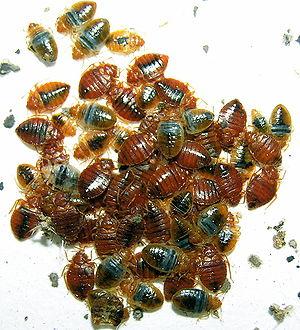
Le sous-ordre des hétéroptères ou punaises, appartient à l'ensemble des insectes ptérygotes hétérométaboles, possédant un appareil buccal de type piqueur-suceur, deux paires d'ailes — les ailes postérieures sont membraneuses alors que les antérieures sont partiellement cornées —, et des antennes longues.
Les punaises des lits sont des espèces d'insectes hétéroptères de la famille des Cimicidae, présentes dans diverses régions du monde. Exclusivement hématophages, les adultes, mâles et femelles, piquent et sucent le sang de leur hôte, mais peuvent survivre sans manger jusqu’à un an et demi, voire deux ans dans de bonnes conditions. Elles sont sources de fortes démangeaisons et de dermatites. Leur taille varie entre cinq et huit millimètres.
Cimex lectularius est une espèce d'insectes hémiptères, une des punaises des lits, parasite de l'homme, de la famille des cimicidés, sous-ordre des hétéroptères.